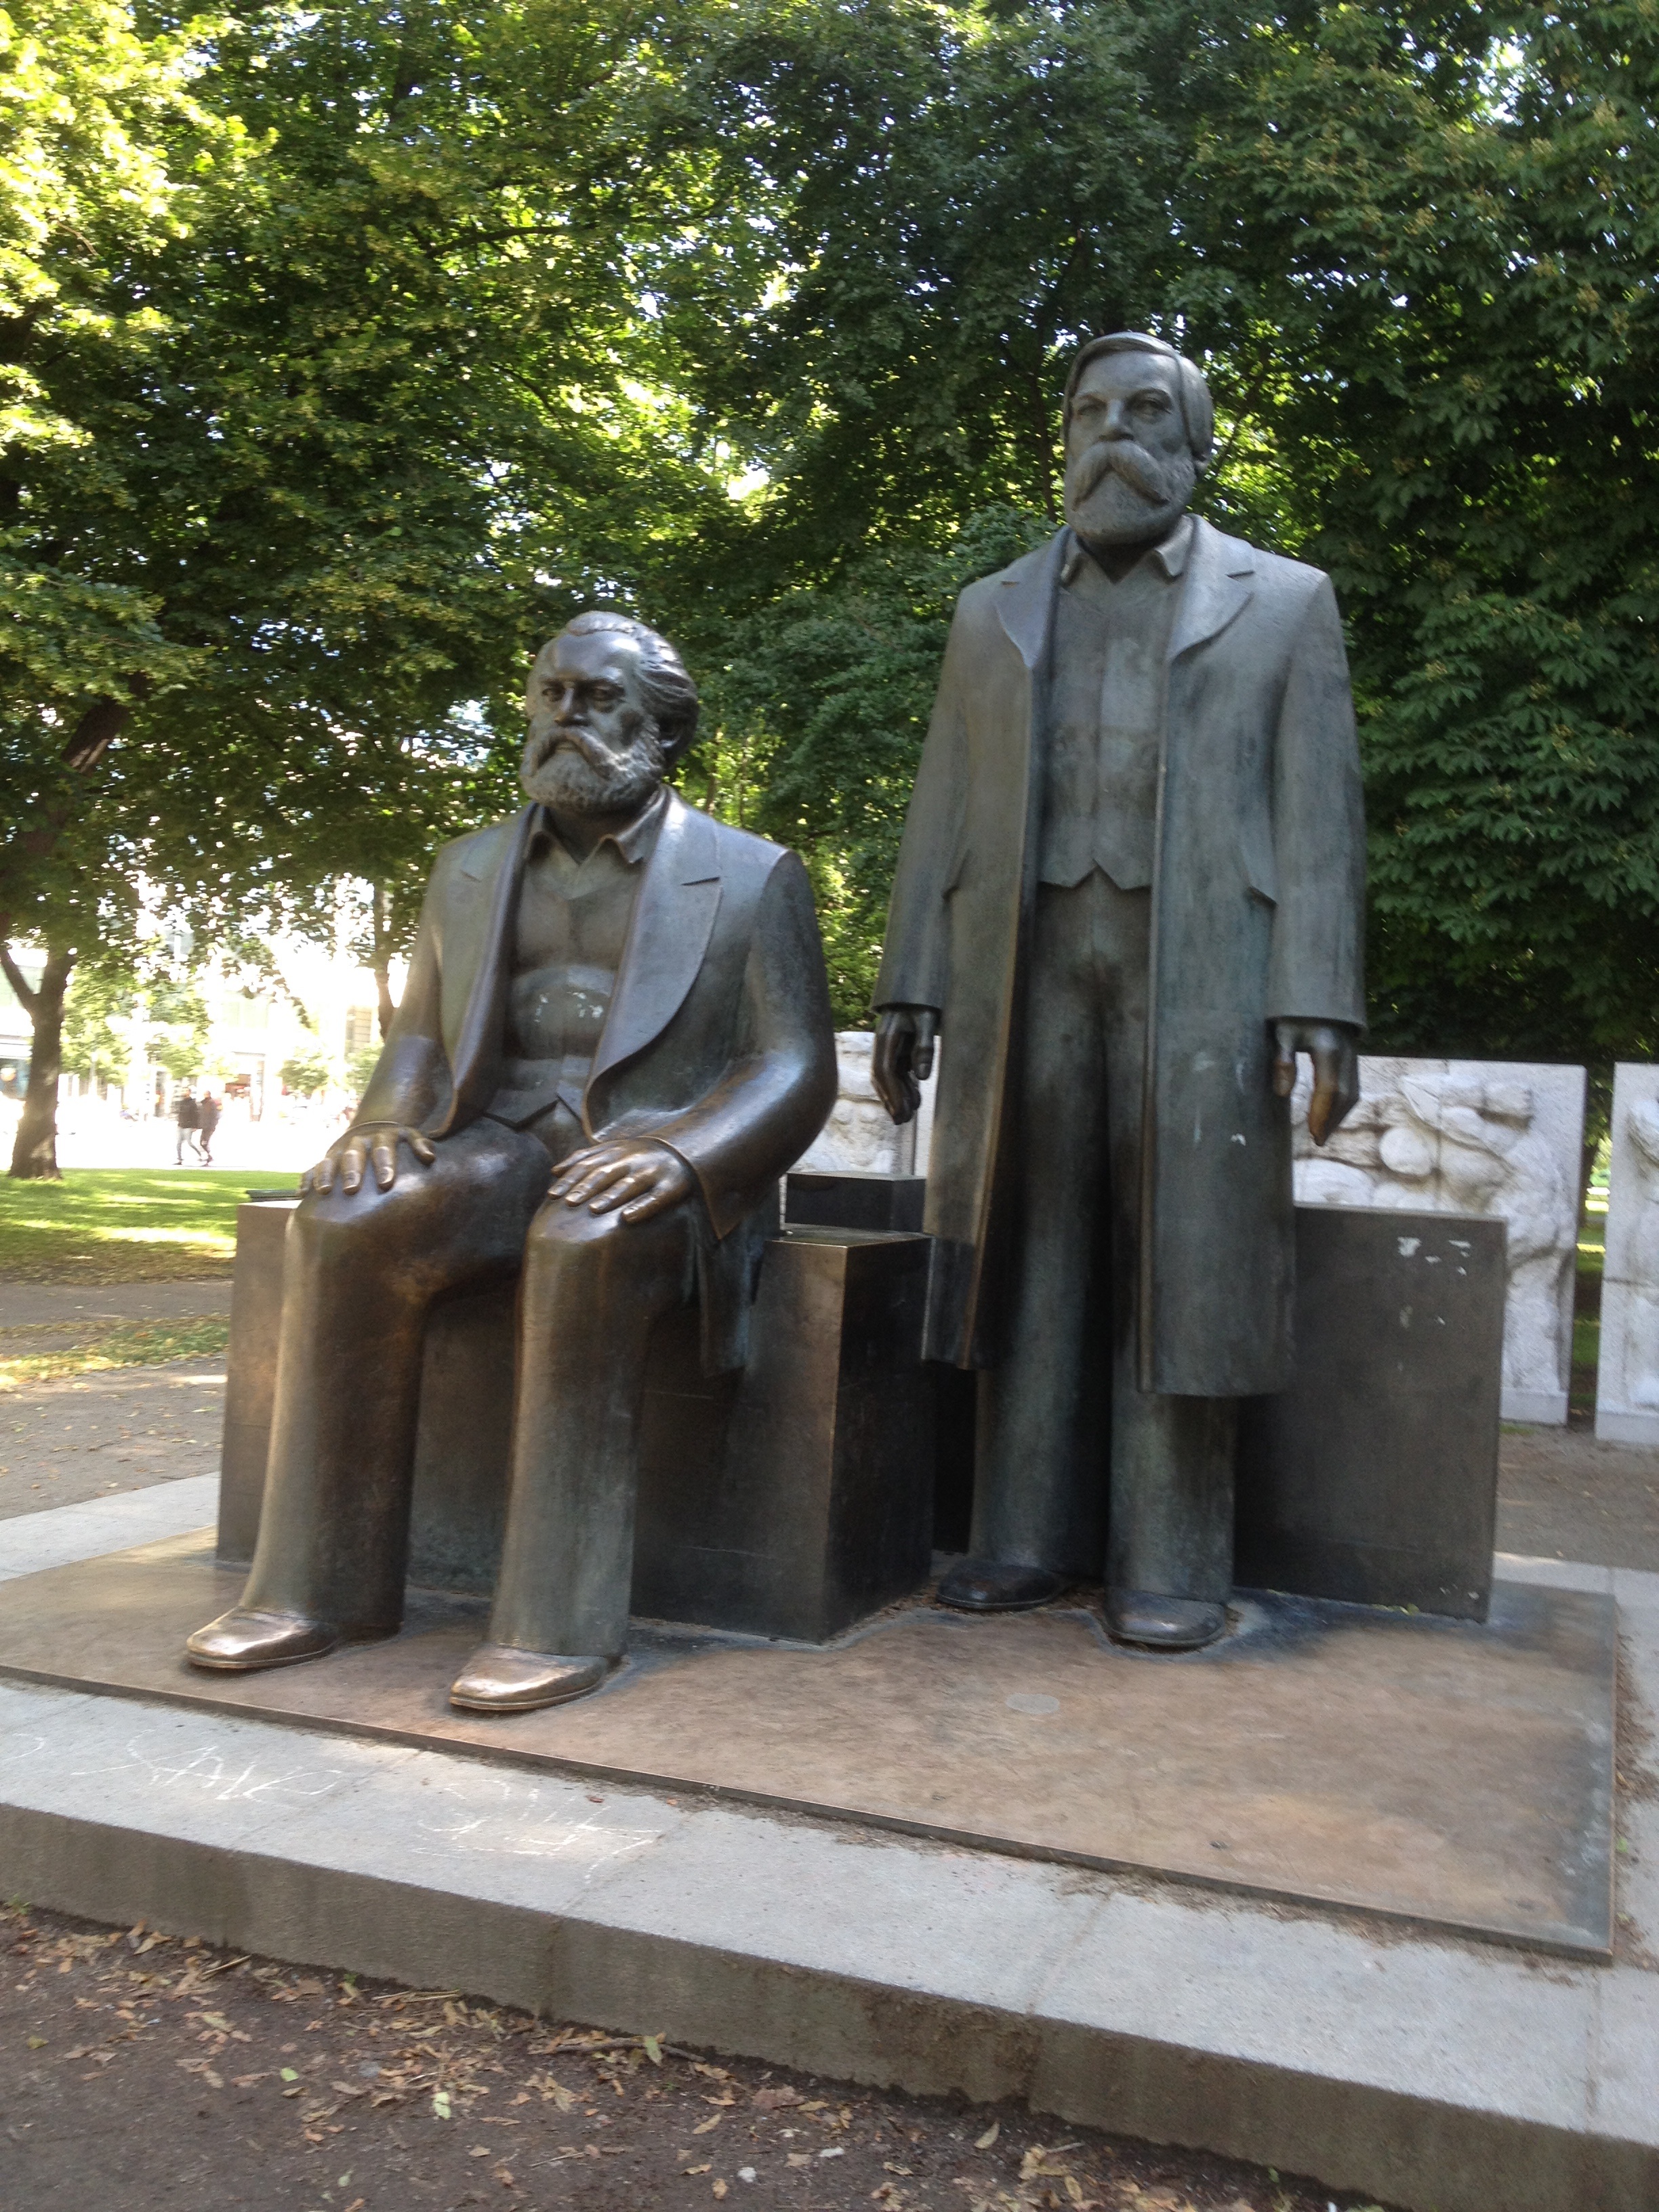
monument, tourist, statue, artwork, places of interest, sculpture, memorial, angel, art, marx, temple, statues, germany, berlin, historically, ancient history